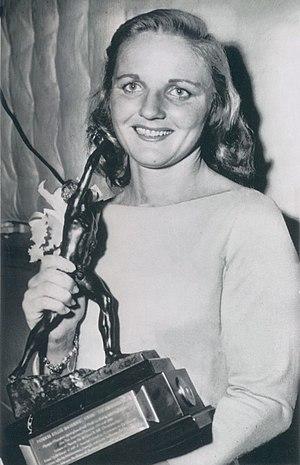
Patricia McCormick, née Patricia Jean Keller le 12 mai 1930 à Seal Beach en Californie, est une ancienne plongeuse américaine. Pat McCormick, comme elle est habituellement appelée, est la première plongeuse de l'histoire quadruple championne olympique. Déjà doublement sacrée en 1952 à Helsinki, elle conserve ses deux couronnes olympiques à Melbourne en 1956. Elle est actuellement l'un des trois plongeurs quadruples champions olympique avec son compatriote Greg Louganis et la Chinoise Fu Mingxia.